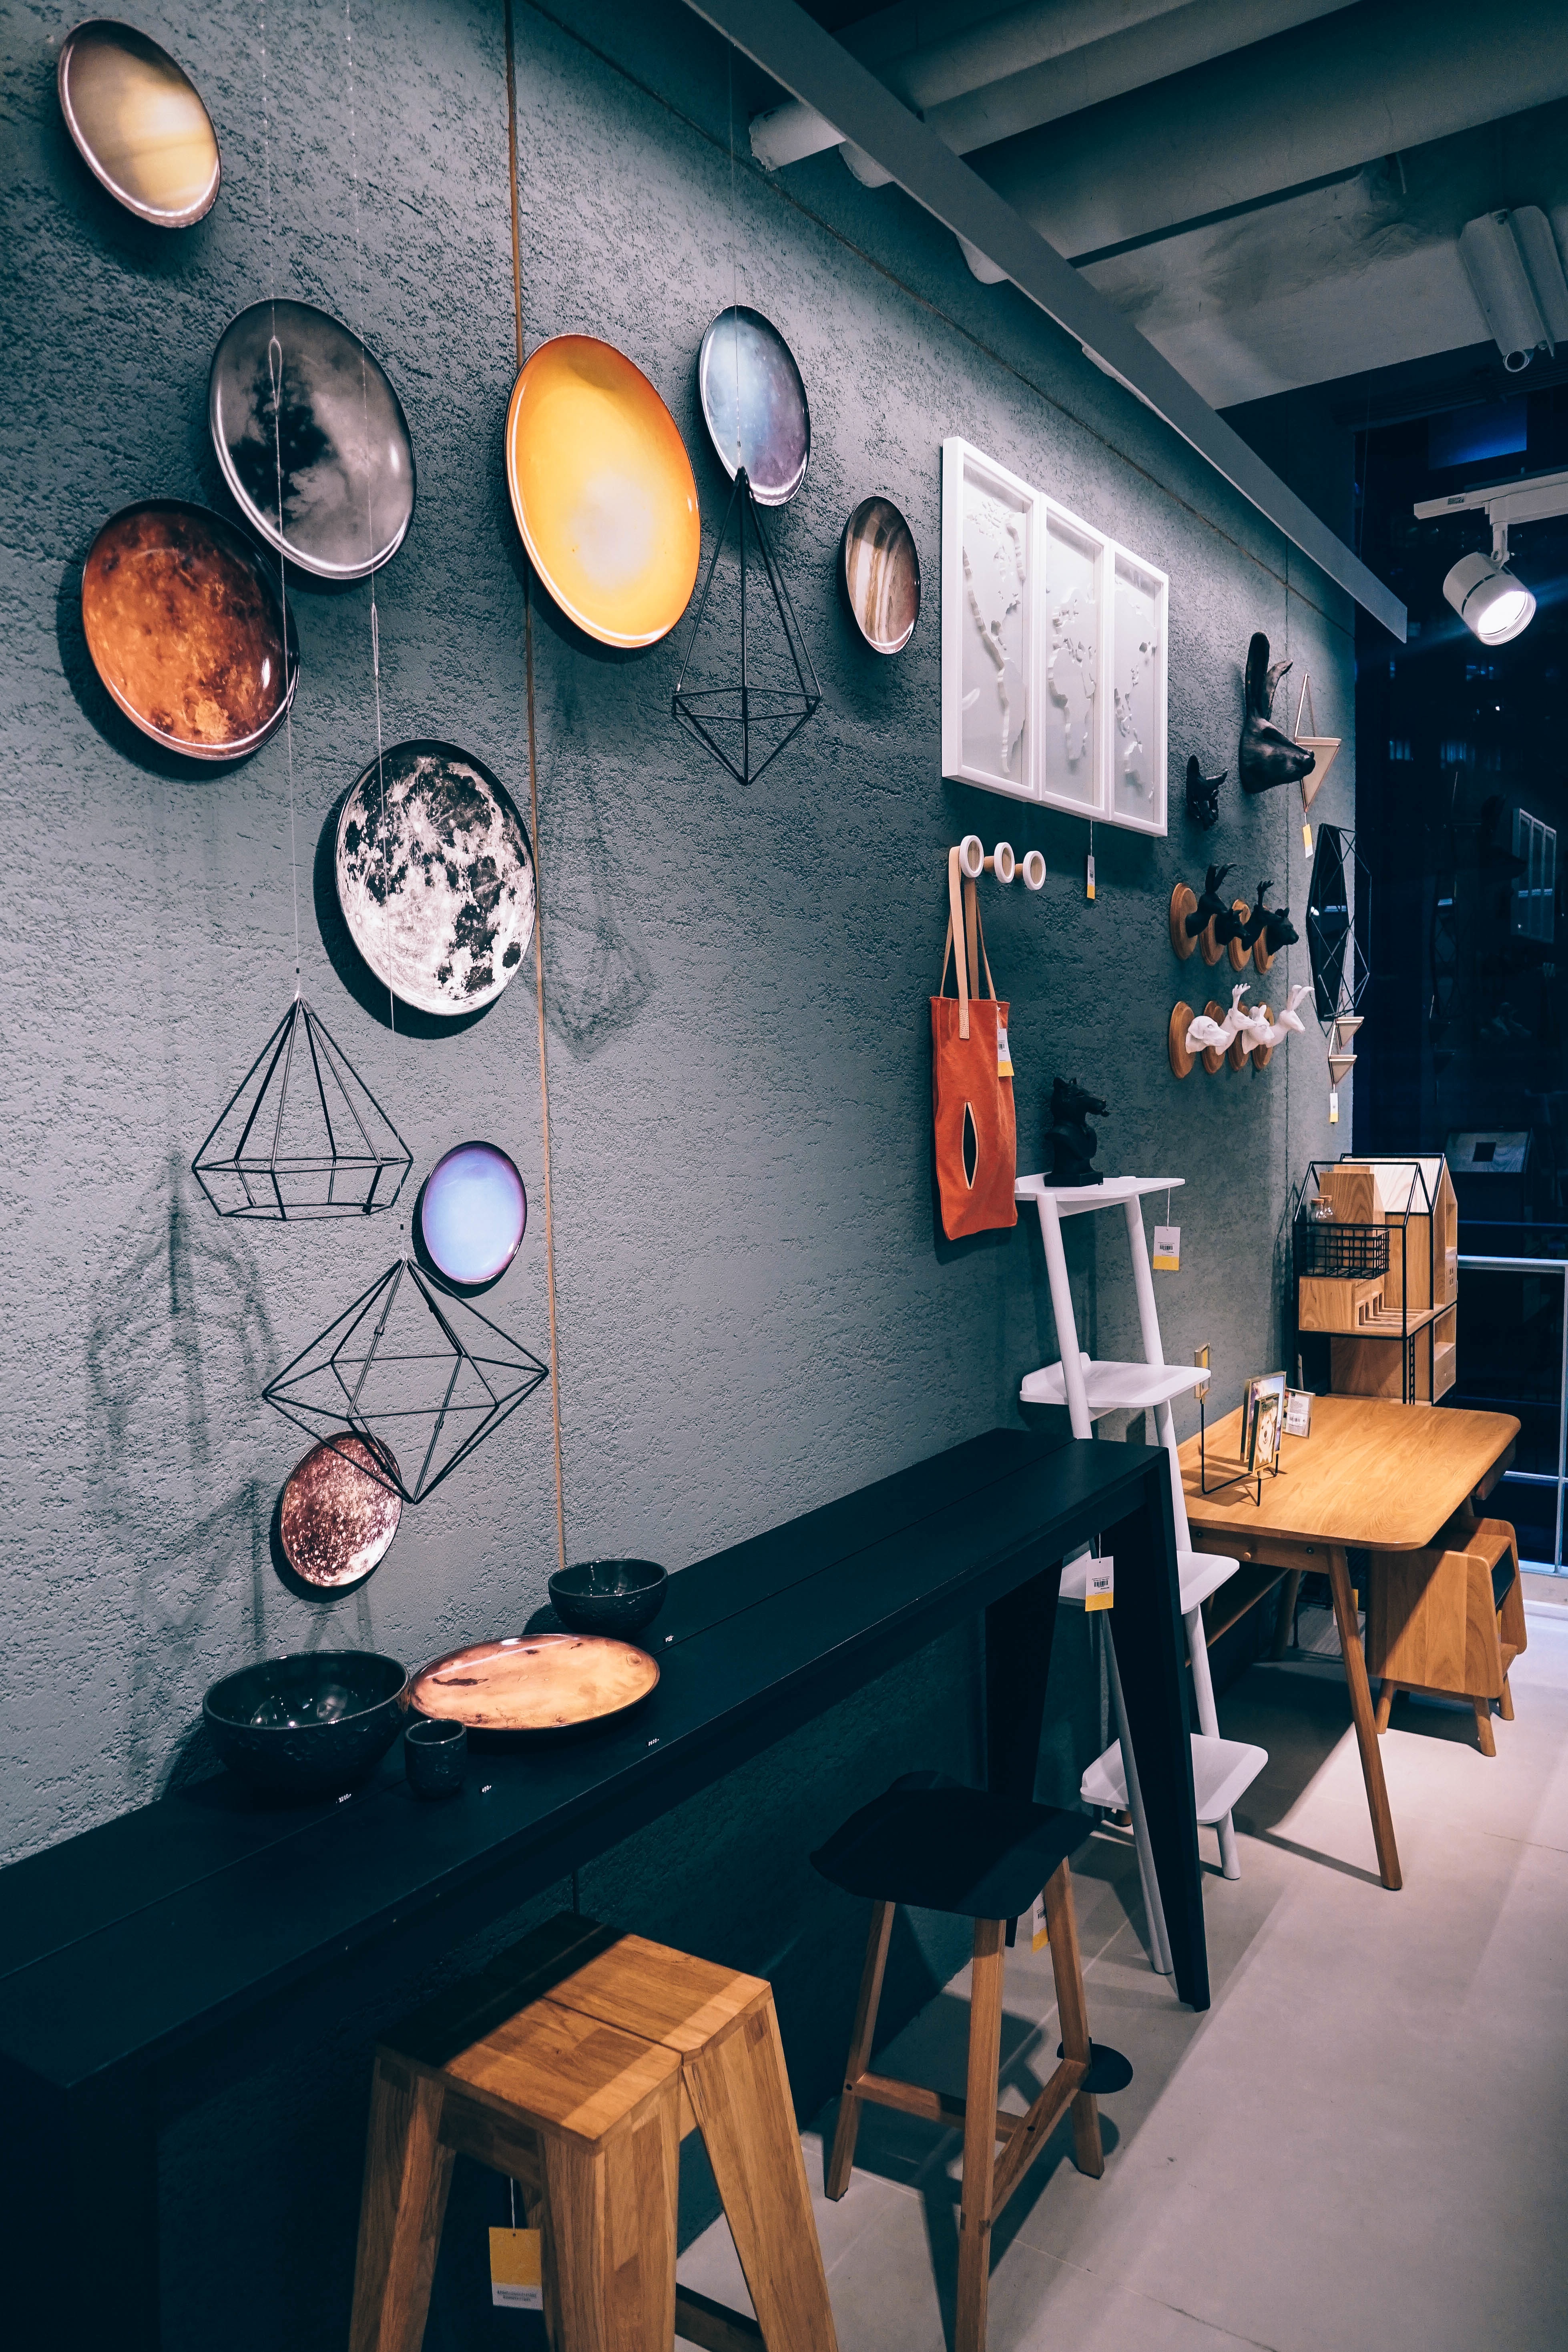
restaurant, color, lighting, interior design, design